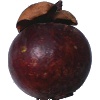
Label: Mangostan 1